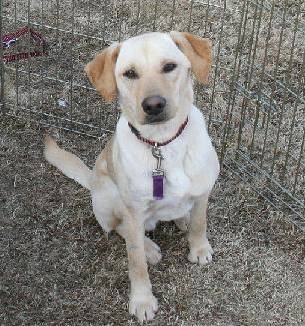
Label: dog